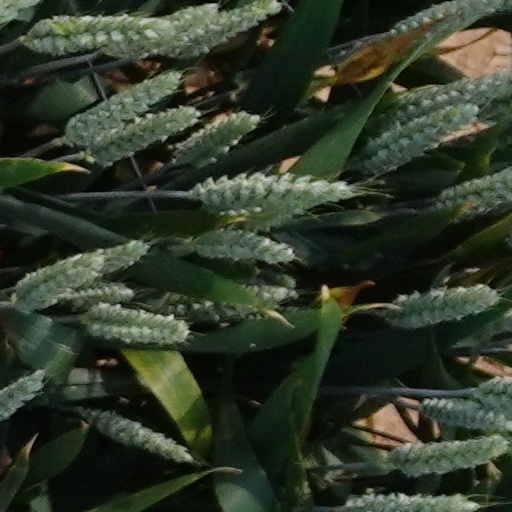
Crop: wheat